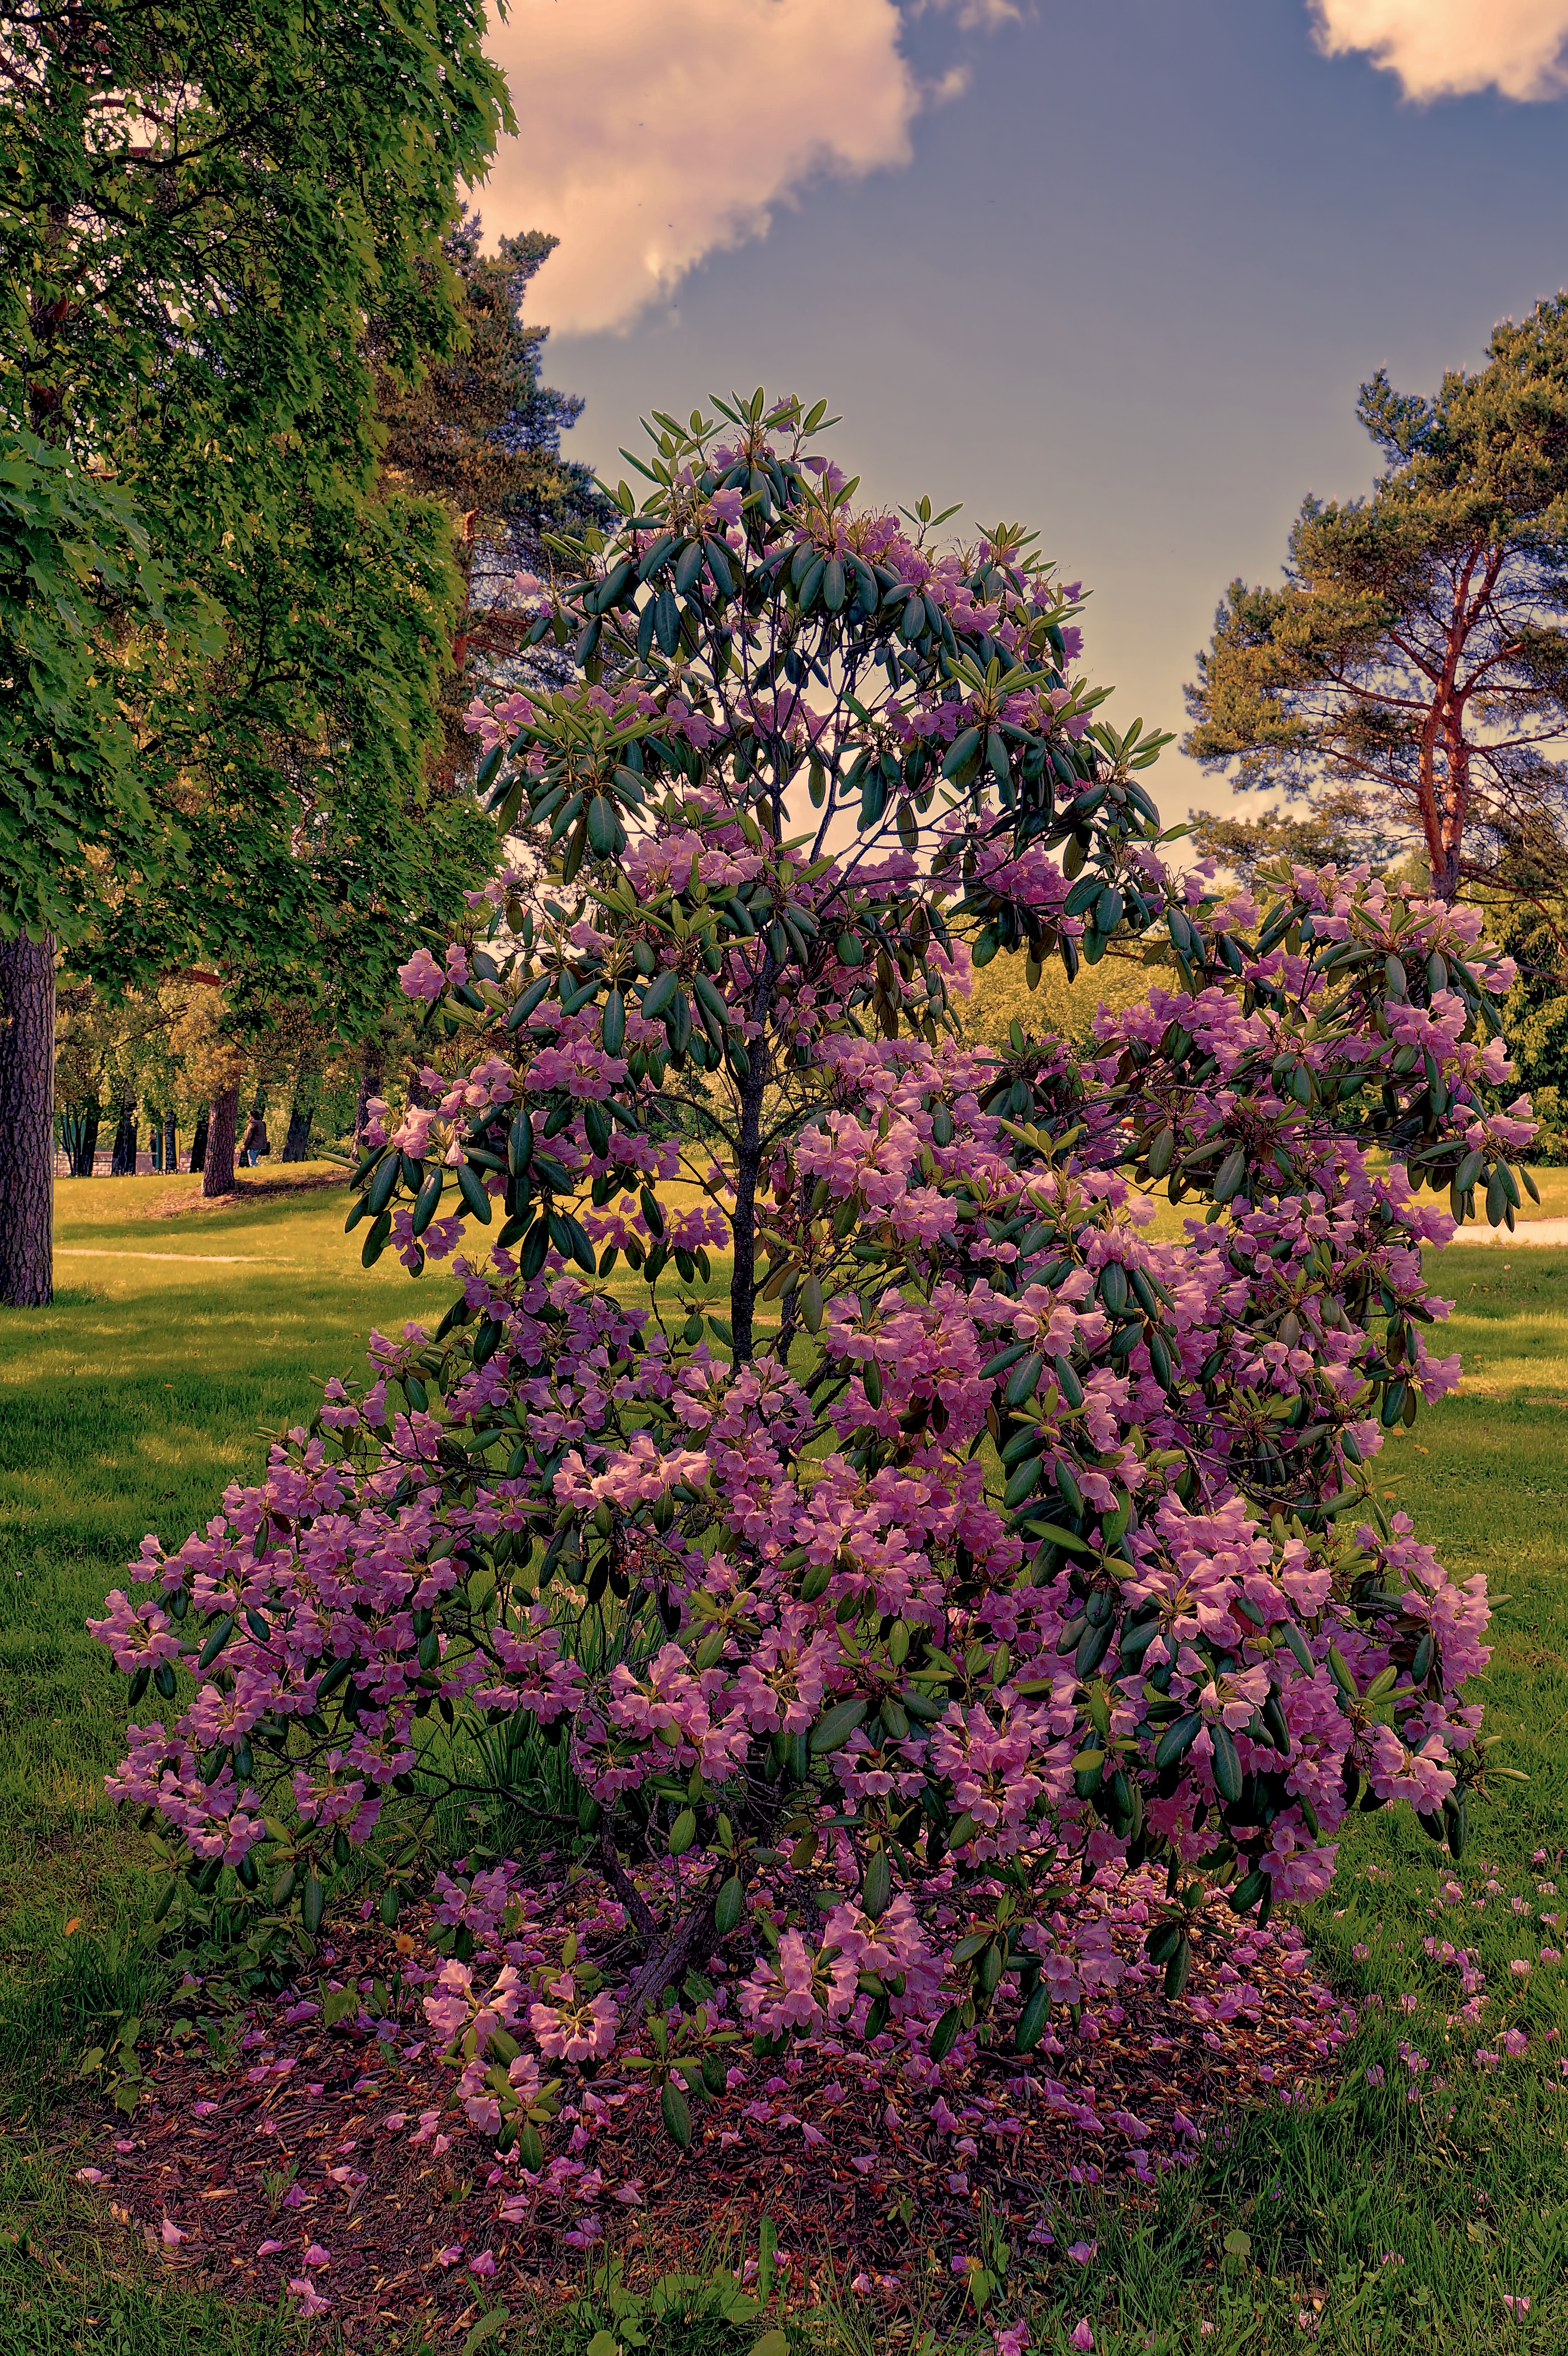
bush, flowers, cool image, blossoms, rhododendron, sony, finland, helsinki, alpha, cool photo, i, 3000, ilce, viikki, ilce3000, 3000k, ilce3000k